Alejandro Sabella

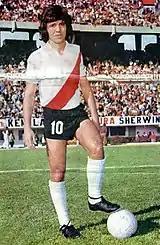
Sabella playing for River Plate in the mid-1970s

As a footballer, Sabella rose through the junior divisions of River Plate in the early 1970s, when his position of attacking midfielder was covered by Norberto Alonso. His style reflected Alonso's, with emphasis on individual technique and short passes. His slow pace gained him the nickname of "Pachorra" ("lunfardo", Spanish for "slowcoach"). In 1975, River Plate won their first title after an 18-year drought, and Alonso became the fans' undisputed hero. Sabella got his break in 1976, when Alonso was transferred to Marseille. He played a key role when River won the 1977 "Metropolitano" championship. Nevertheless, when Alonso returned to River Plate, Sabella was again relegated to the bench.